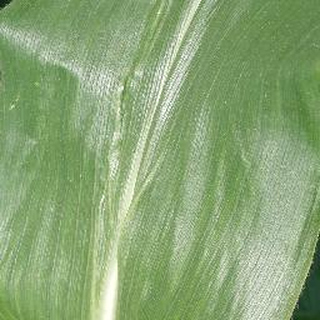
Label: healthy_corn